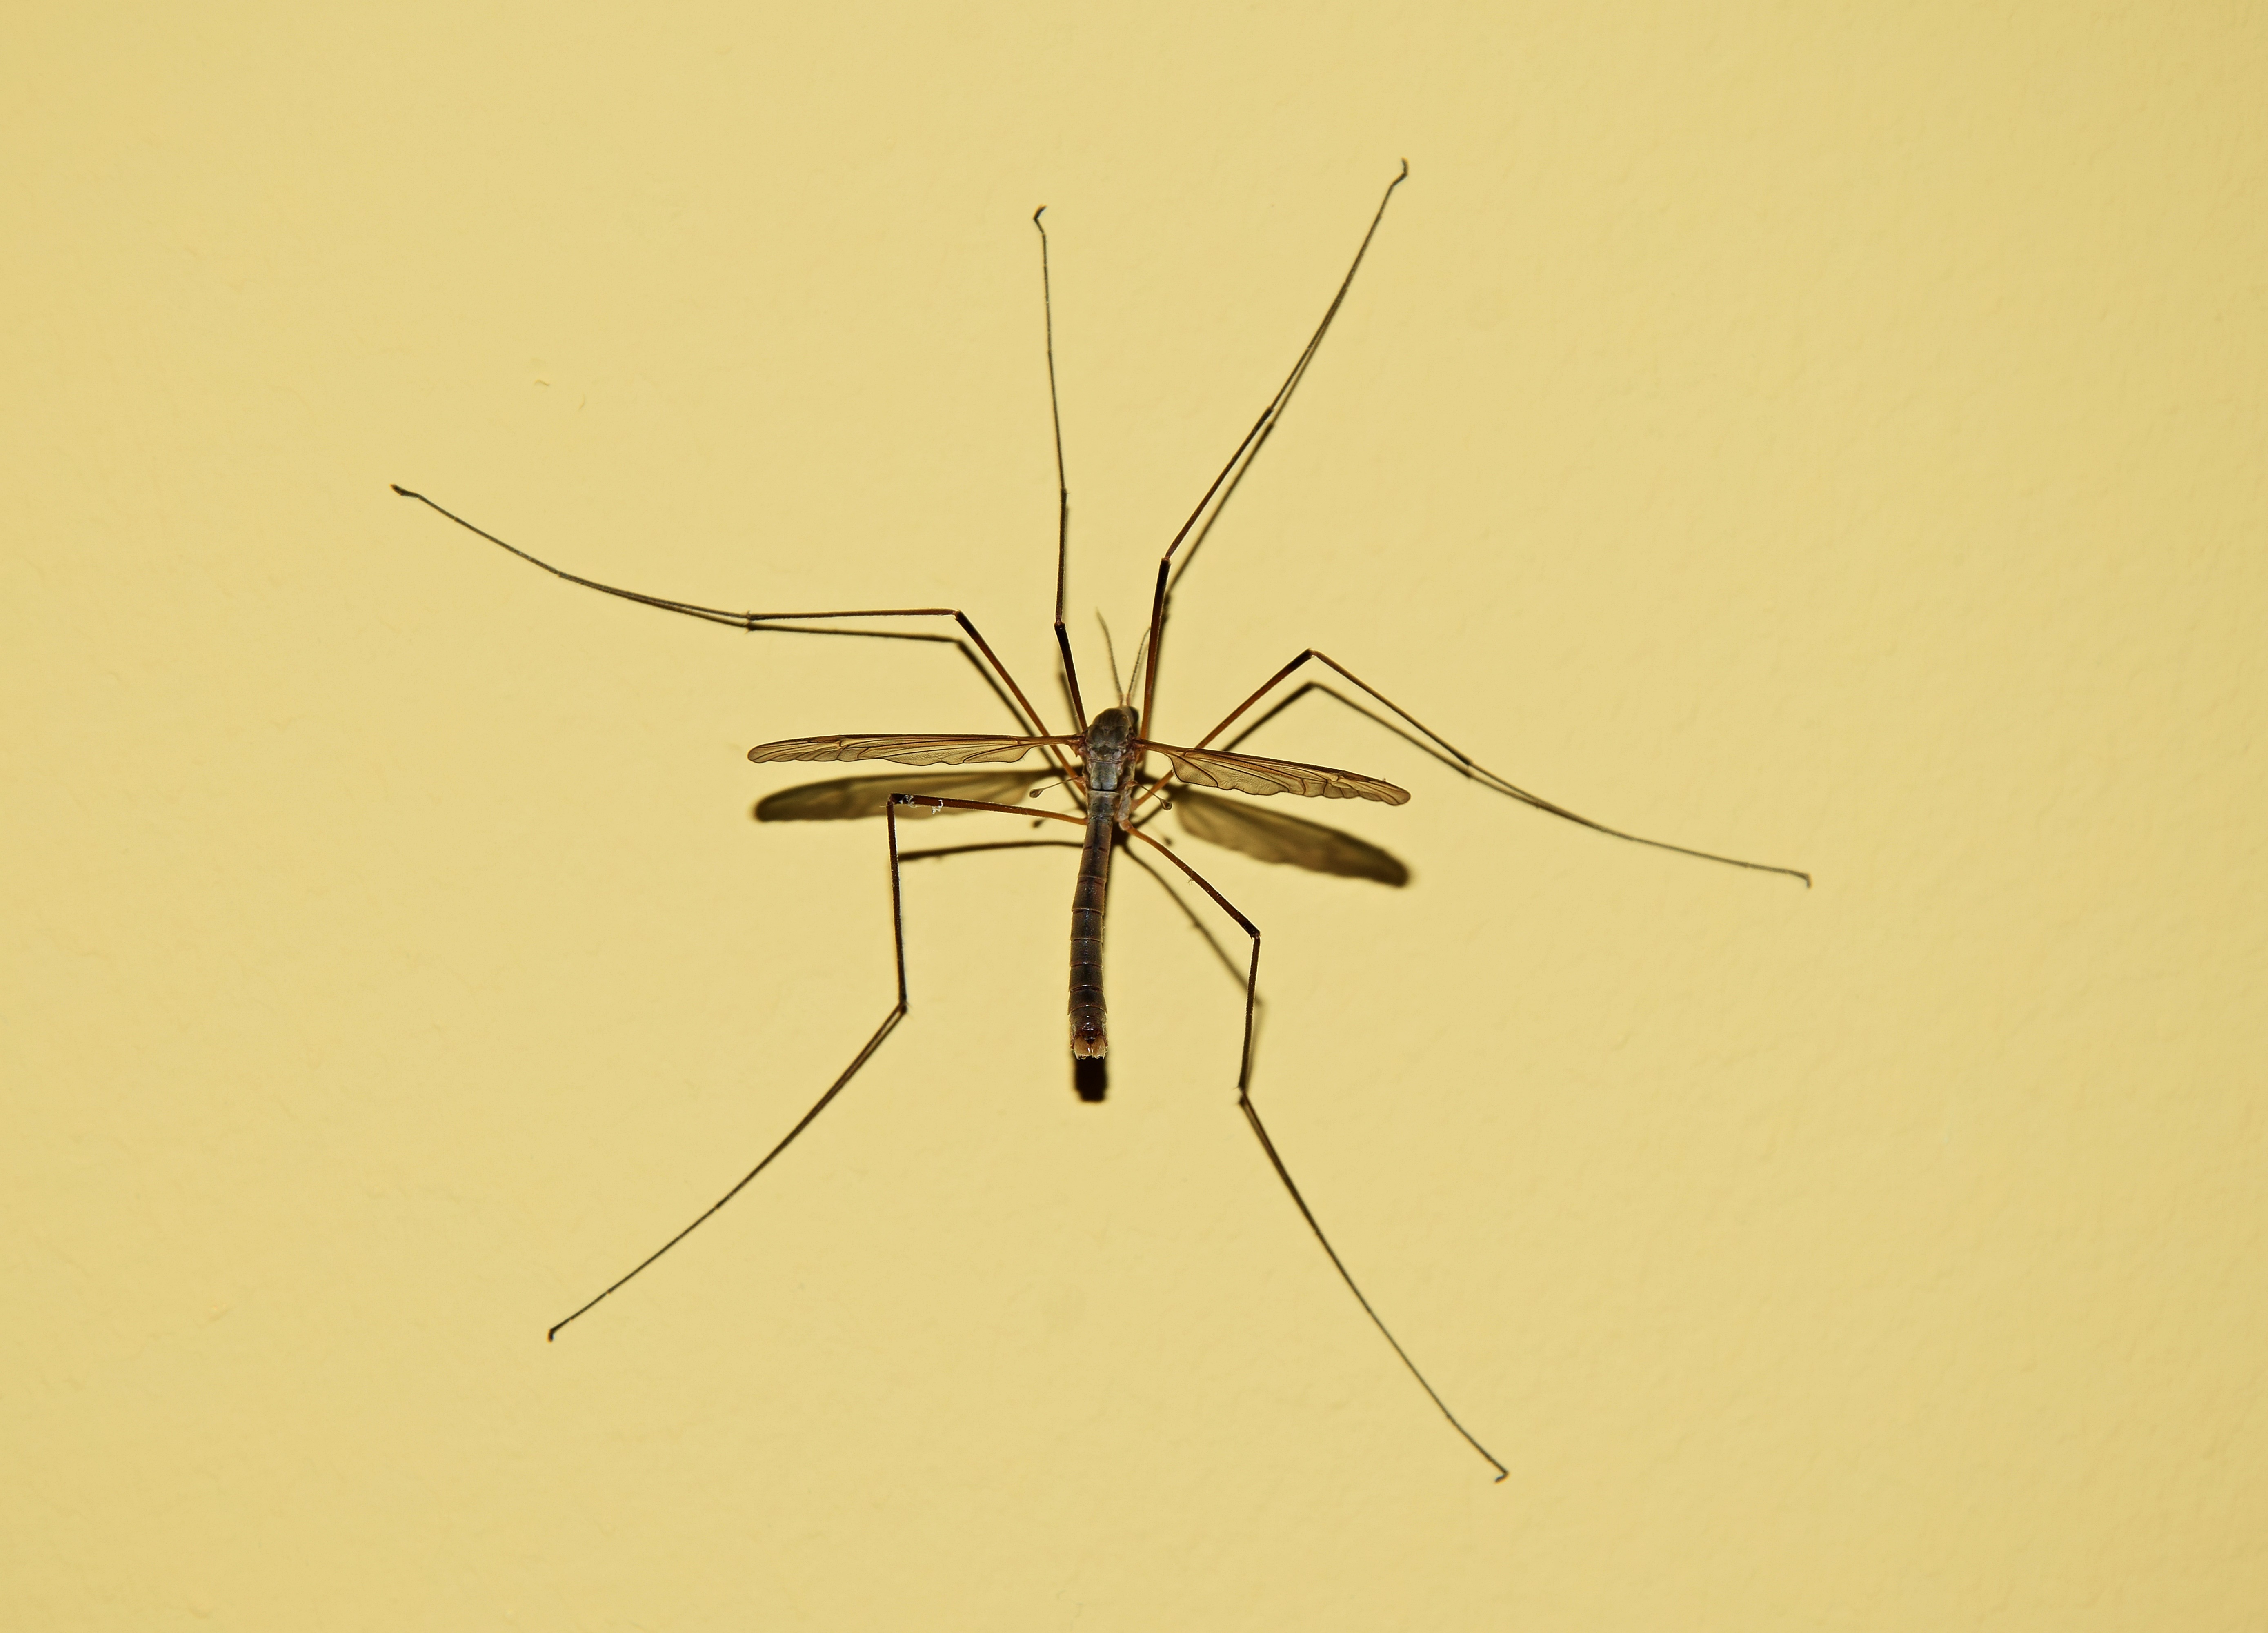
nature, wing, line, insect, macro, closeup, fauna, invertebrate, blood, wings, mosquito, pest, macro photography, arthropod, komar, komarnica, net winged insects